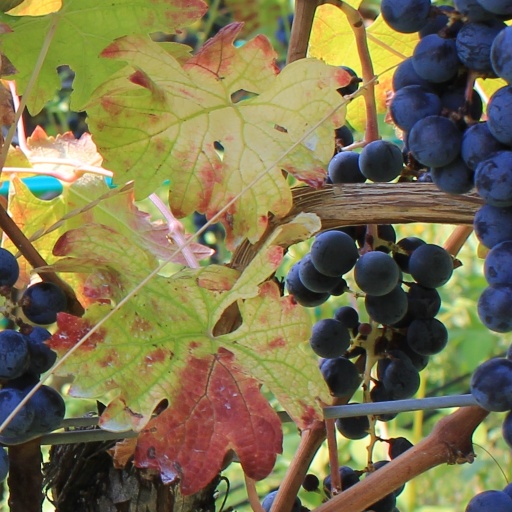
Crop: grape